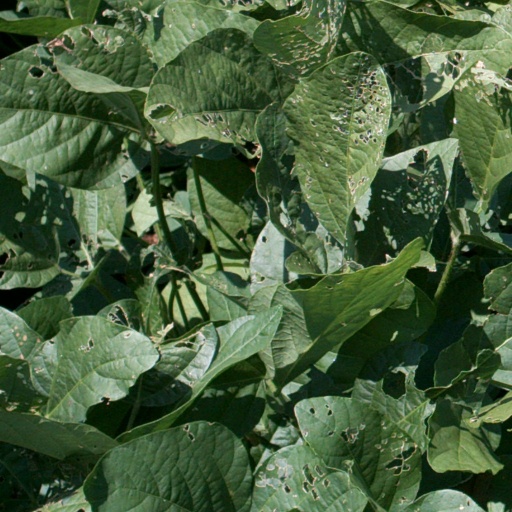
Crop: soybean